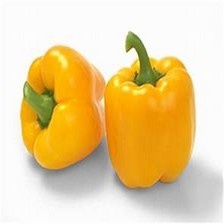
Label: capsicum